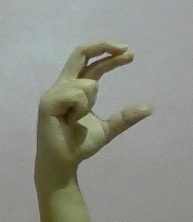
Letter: thal